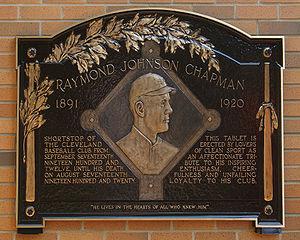
Raymond Johnson Chapman était un joueur américain de baseball qui a évolué au poste d'arrêt-court pendant toute sa carrière avec les Indians de Cleveland. Il est le seul joueur des ligues majeures de baseball à avoir été tué après une blessure à la tête lors d'un match.
Les Indians de Cleveland sont une franchise de baseball basée à Cleveland évoluant dans la Ligue majeure de baseball. Surnommée The Tribe, la franchise des Indians est fondée en 1900 sous le nom de Cleveland Lake Shores et évolue depuis 1994 au Progressive Field. Nombre de joueurs de premier plan tels Lou Boudreau, Bob Feller, Addie Joss, Nap Lajoie, Tris Speaker, Cy Young ou Satchel Paige ont porté les couleurs des Indians, aidant la franchise à remporter deux fois les Séries mondiales en 1920 et 1948. Dès les années 1960 pourtant, la réputation des Indians est celle d'une équipe de perdants. Cette situation dure jusqu'au milieu des années 1990 et le renouveau sportif de la franchise qui dispute, sans les gagner, deux Séries mondiales en 1995 et 1997.